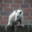
Label: possum